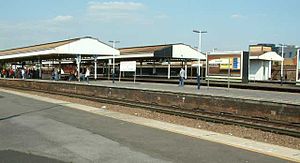
Vauxhall Station
Perron på Vauxhall Fjerntogsstation, set fra den vestlige ende.
Vauxhall Station er en National Rail-, London Underground- og London Buses-skiftestation i det centrale London. Den ligger ved vejkrydset Vauxhall Cross overfor den sydlige tilkørsel til Vauxhall Bridge, der fører over Themsen, i Vauxhall-distriktet. Stationen er på grænsen mellem takstzone 1 og 2 og, selvom det er en gennemkørselsstation, betragtes den i billetsammenhæng som en London Terminal, der er betegnelsen for endestationer i det centrale London.